Castle Hill metro station

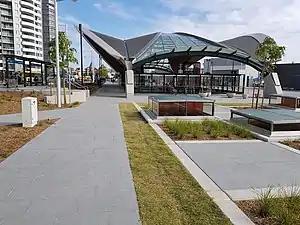
View of station building, looking westward, June 2019

Castle Hill railway station is an underground Sydney Metro station in Castle Hill, New South Wales, Australia. The station, located opposite the Castle Towers shopping centre, was built as part of the Sydney Metro Northwest project, to serve Metro North West & Bankstown Line train services to Rouse Hill and Chatswood. The station is planned to eventually serve trains to the Sydney central business district and Bankstown as part of the government's 20-year "Sydney's Rail Future" strategy.